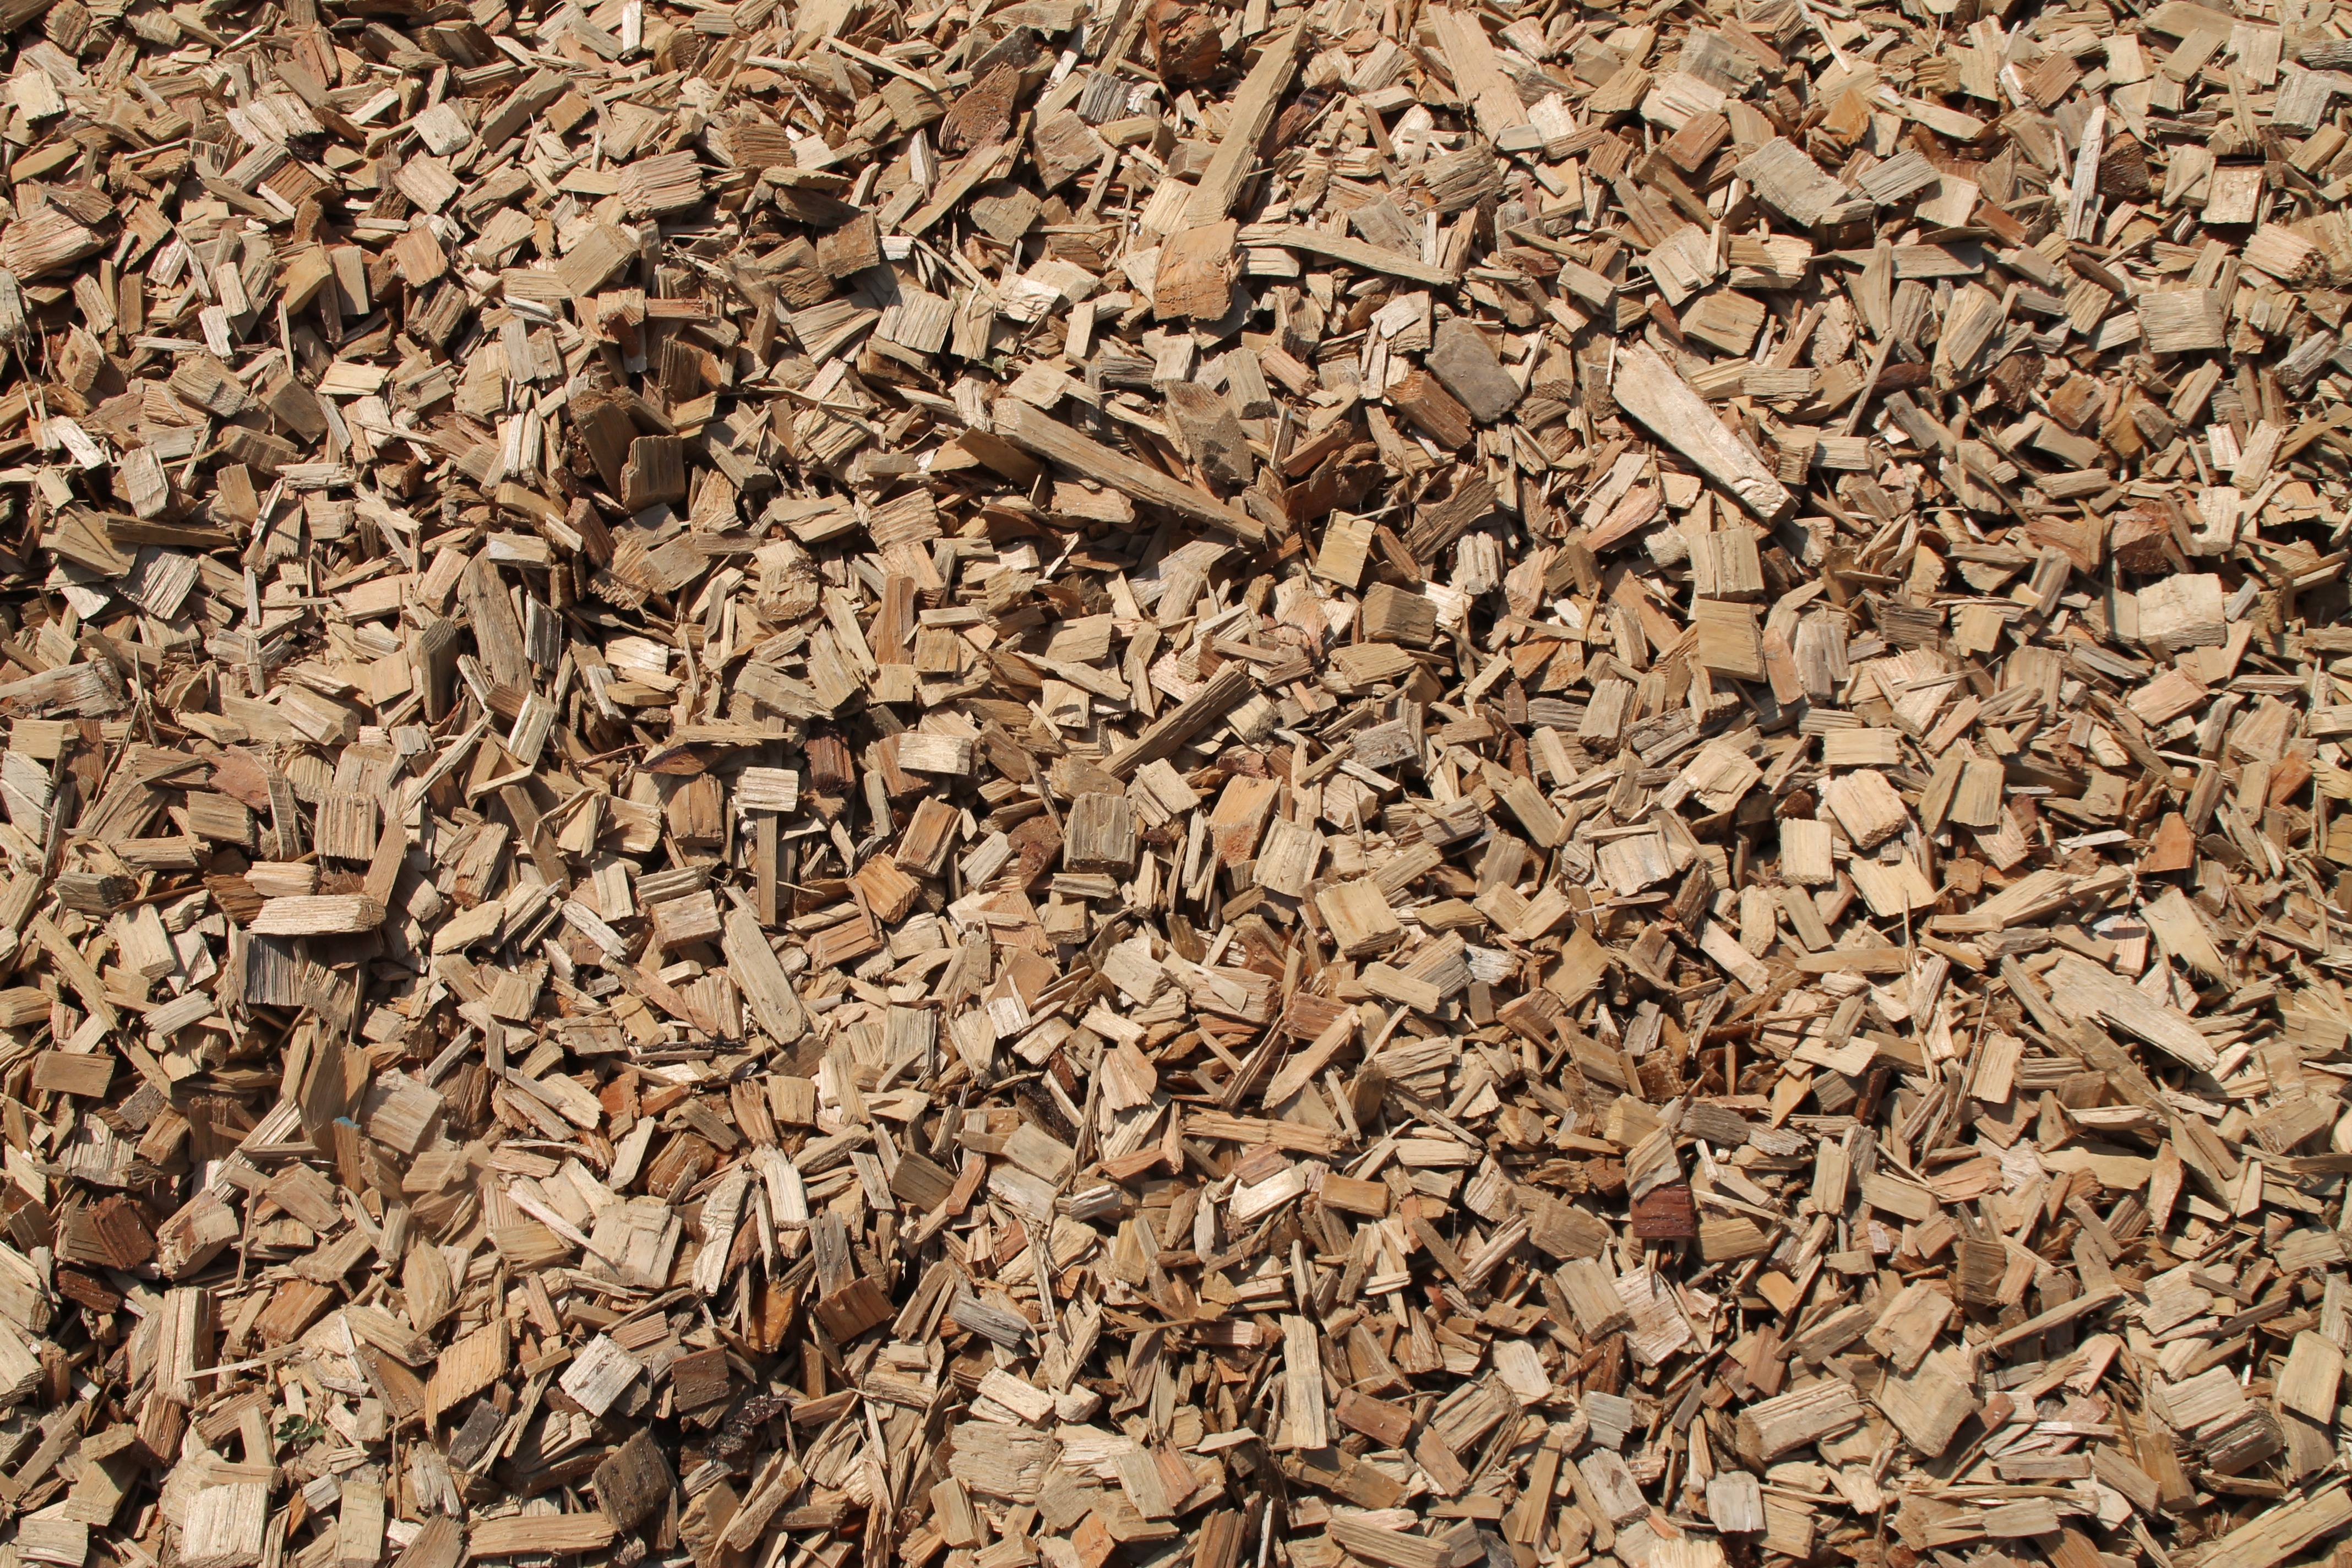
plant, wood, ground, flower, produce, brown, soil, material, rubble, gravel, mulch, wood chips, husk, grass family, zerh kselt